2010–11 Plymouth Argyle F.C. season

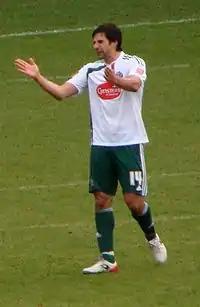
Rory Fallon joined Ipswich Town on loan in November.

Jordan Trott joined Tiverton Town on loan for one month. A volley from Dean Parrett and a brace from Bradley Wright-Phillips earned the club a 3–1 home win against Bristol Rovers. The visitors goal was scored by Will Hoskins. A 4–0 defeat by Swindon Town followed, which eliminated Argyle from the FA Cup in the first round. Sean Morrison, Charlie Austin, Vincent Péricard and Matt Ritchie scored the goals against an Argyle side which had Dean Parrett sent off on the stroke of half time. Three days later, the midfielder returned to his parent club after his season-long loan was cancelled. Argyle were then knocked out of the Football League Trophy after a 2–1 home defeat against Exeter City. A second half strike from Chris Clark cancelled out Ryan Harley's early goal before Daniel Nardiello scored the winner in stoppage time. Steve MacLean signed on loan with Oxford United for one month. A goal from Dale Jennings consigned Argyle to a 1–0 defeat at Tranmere Rovers. The loan deal for Conor Clifford from Chelsea was extended for a second month. The club suffered a fourth successive defeat at home to Brentford. Goals from Marcus Bean and Charlie MacDonald, either side of Rory Fallon's first of the season, secured a 2–1 win for the away side.